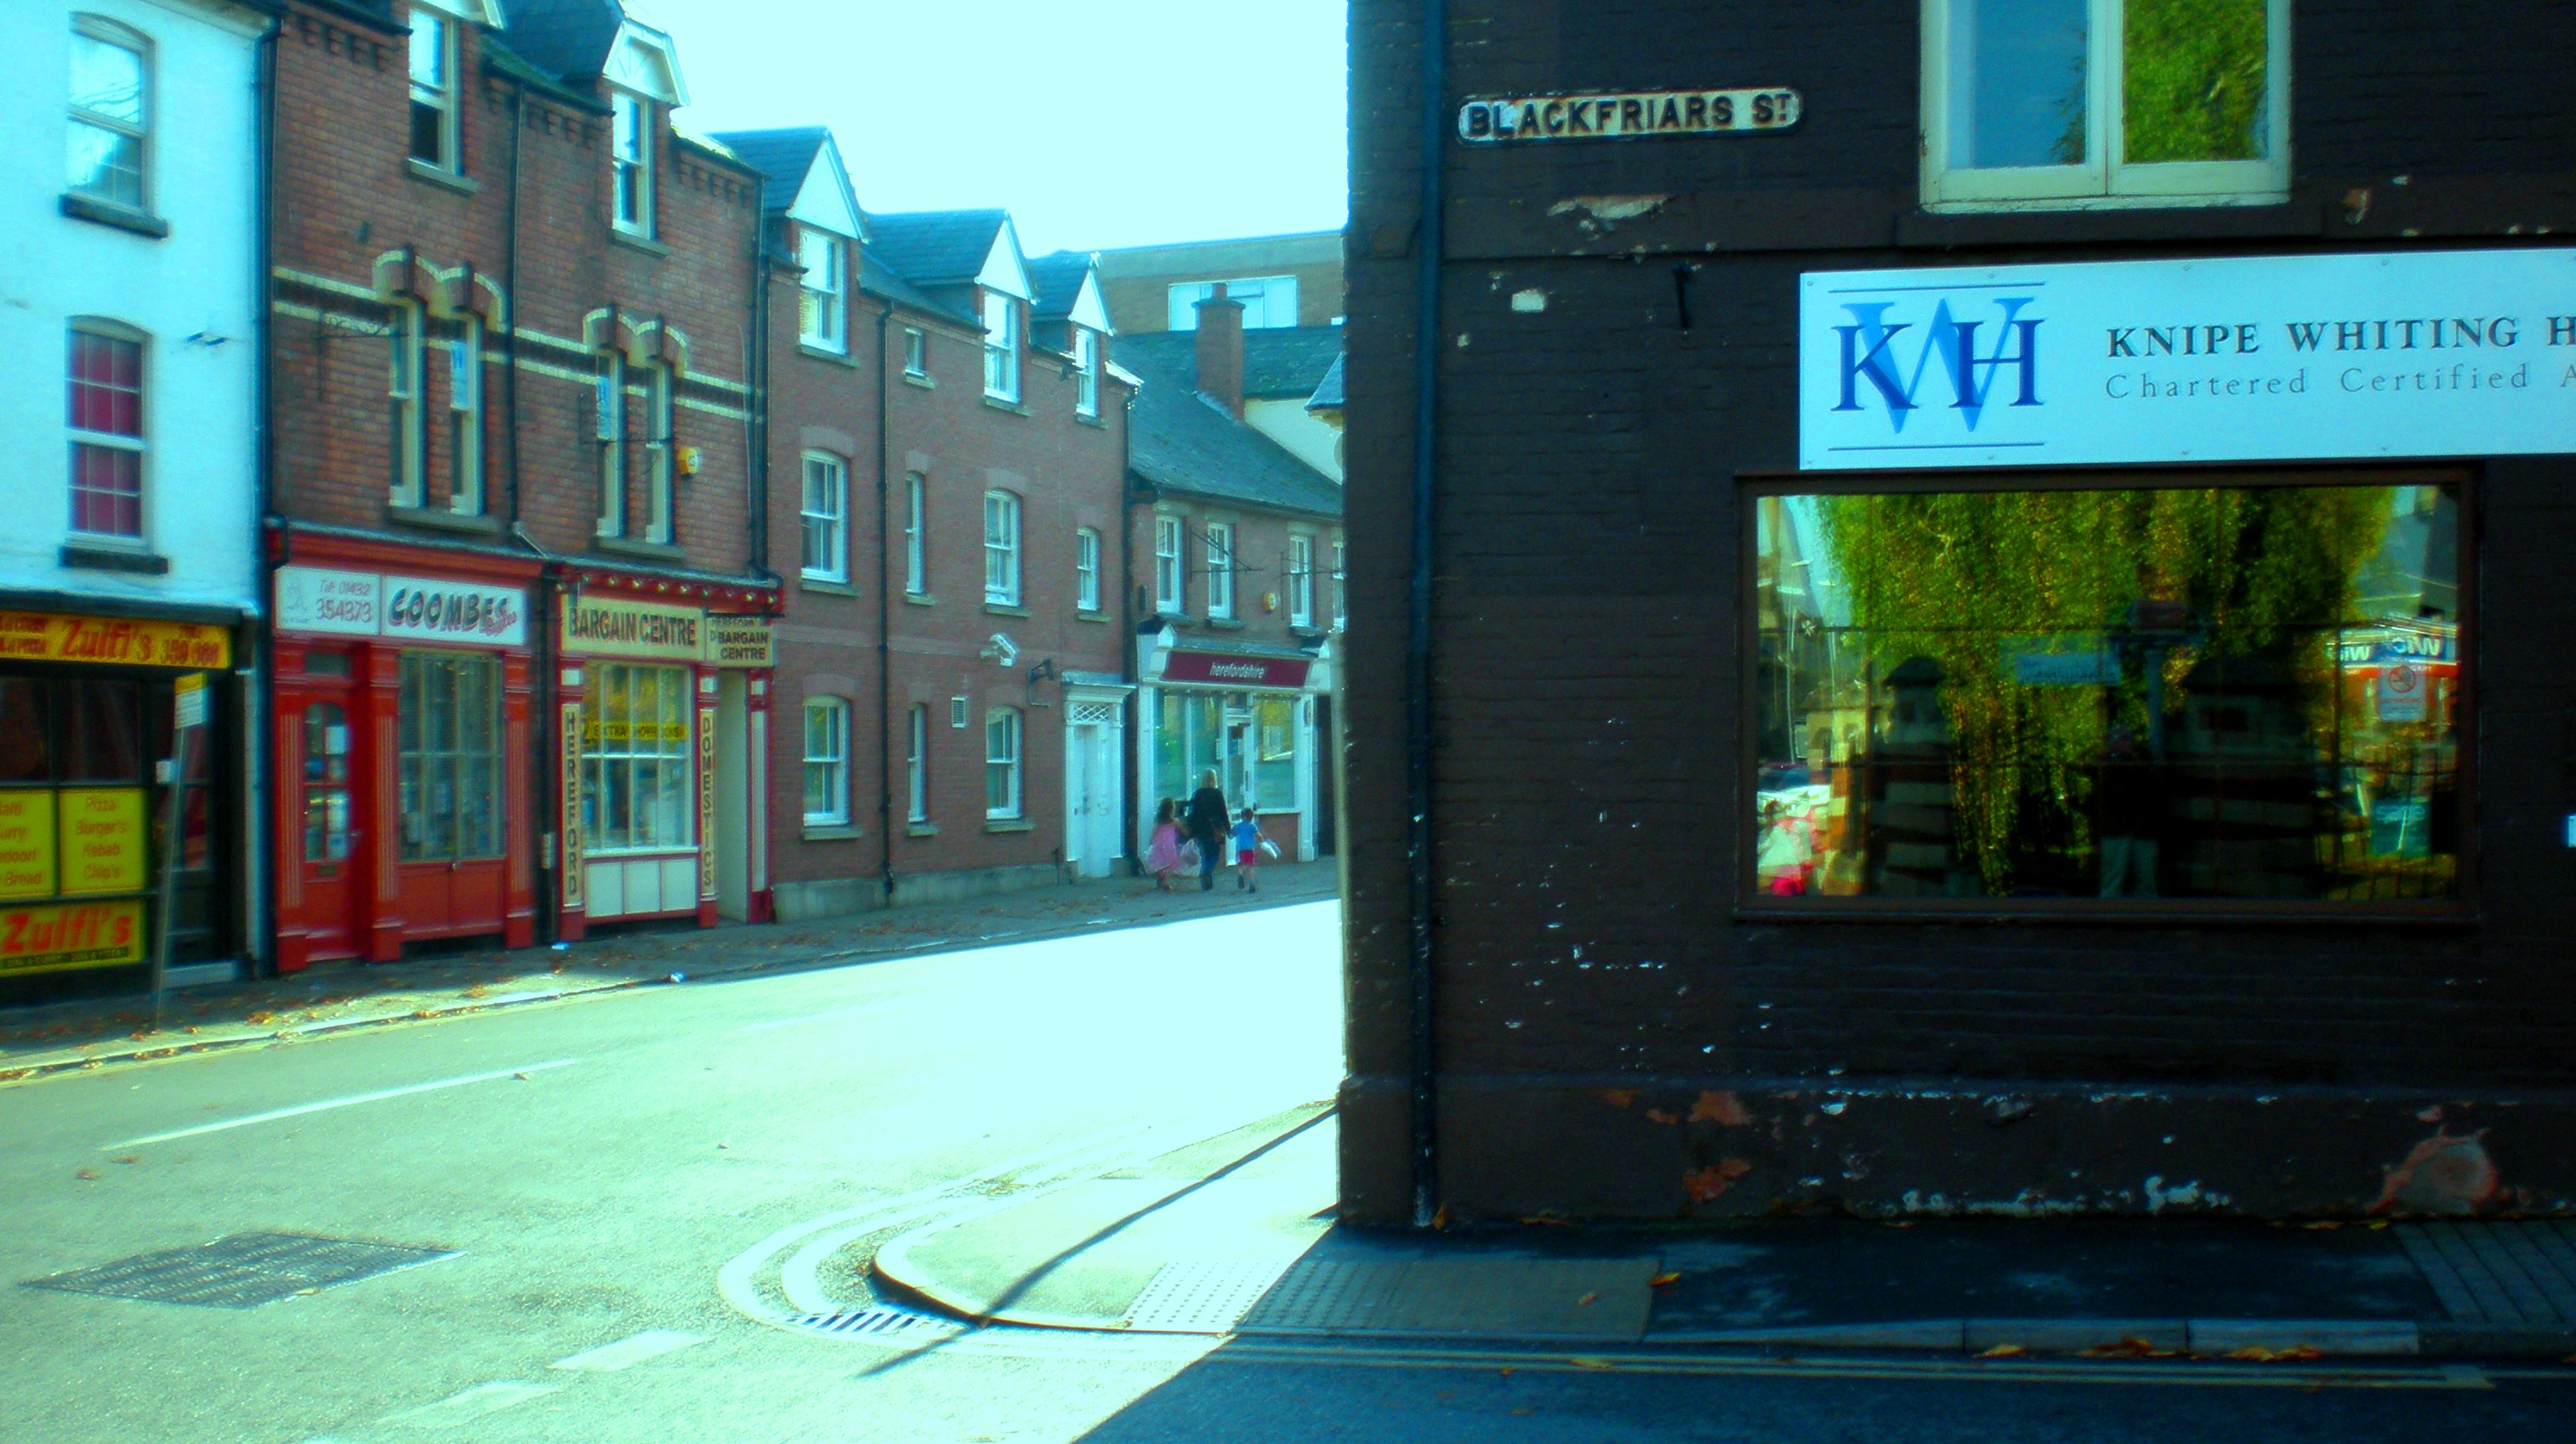
road, street, color, signage, public transport, art, infrastructure, herefordshire, hereford, names, thorpe, dennis, tp56, urban area, personal computer hardware, display device